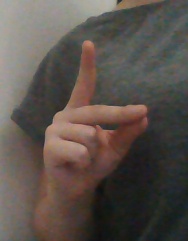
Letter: ta